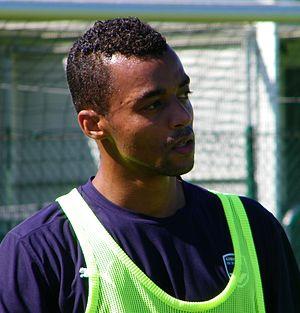
Bellion
David Bellion, né le 27 novembre 1982 à Sèvres, est un footballeur français qui évolue au poste d'attaquant dans les années 2000-2010.